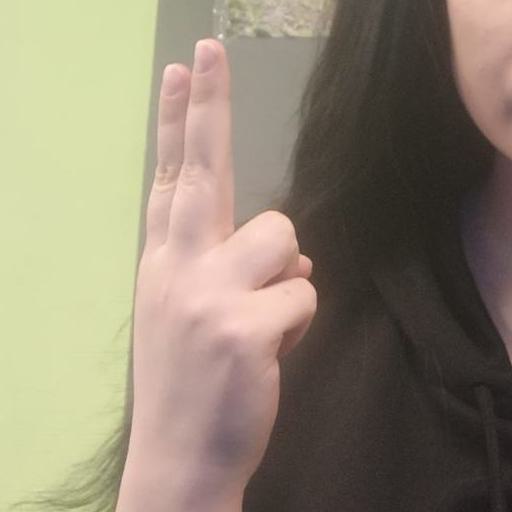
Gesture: two_up_inverted